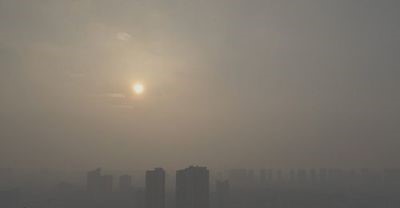
Weather: foggy or hazy